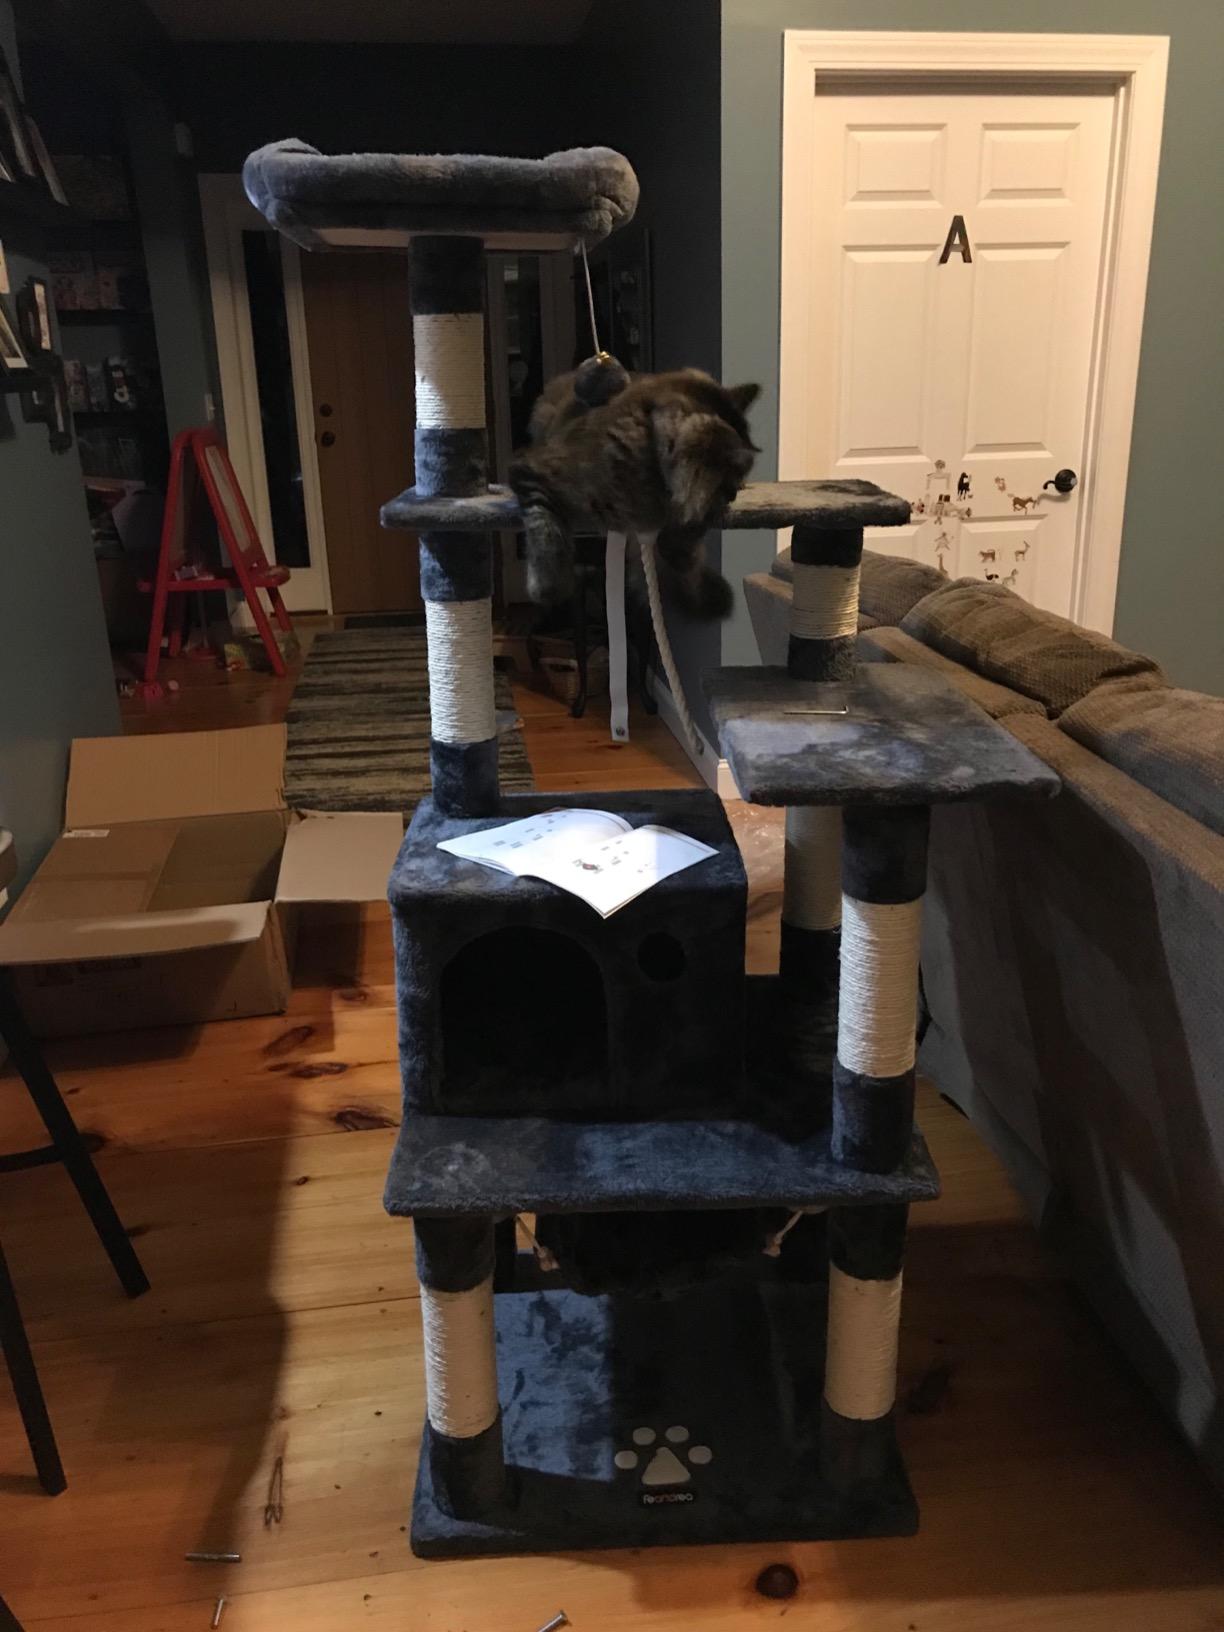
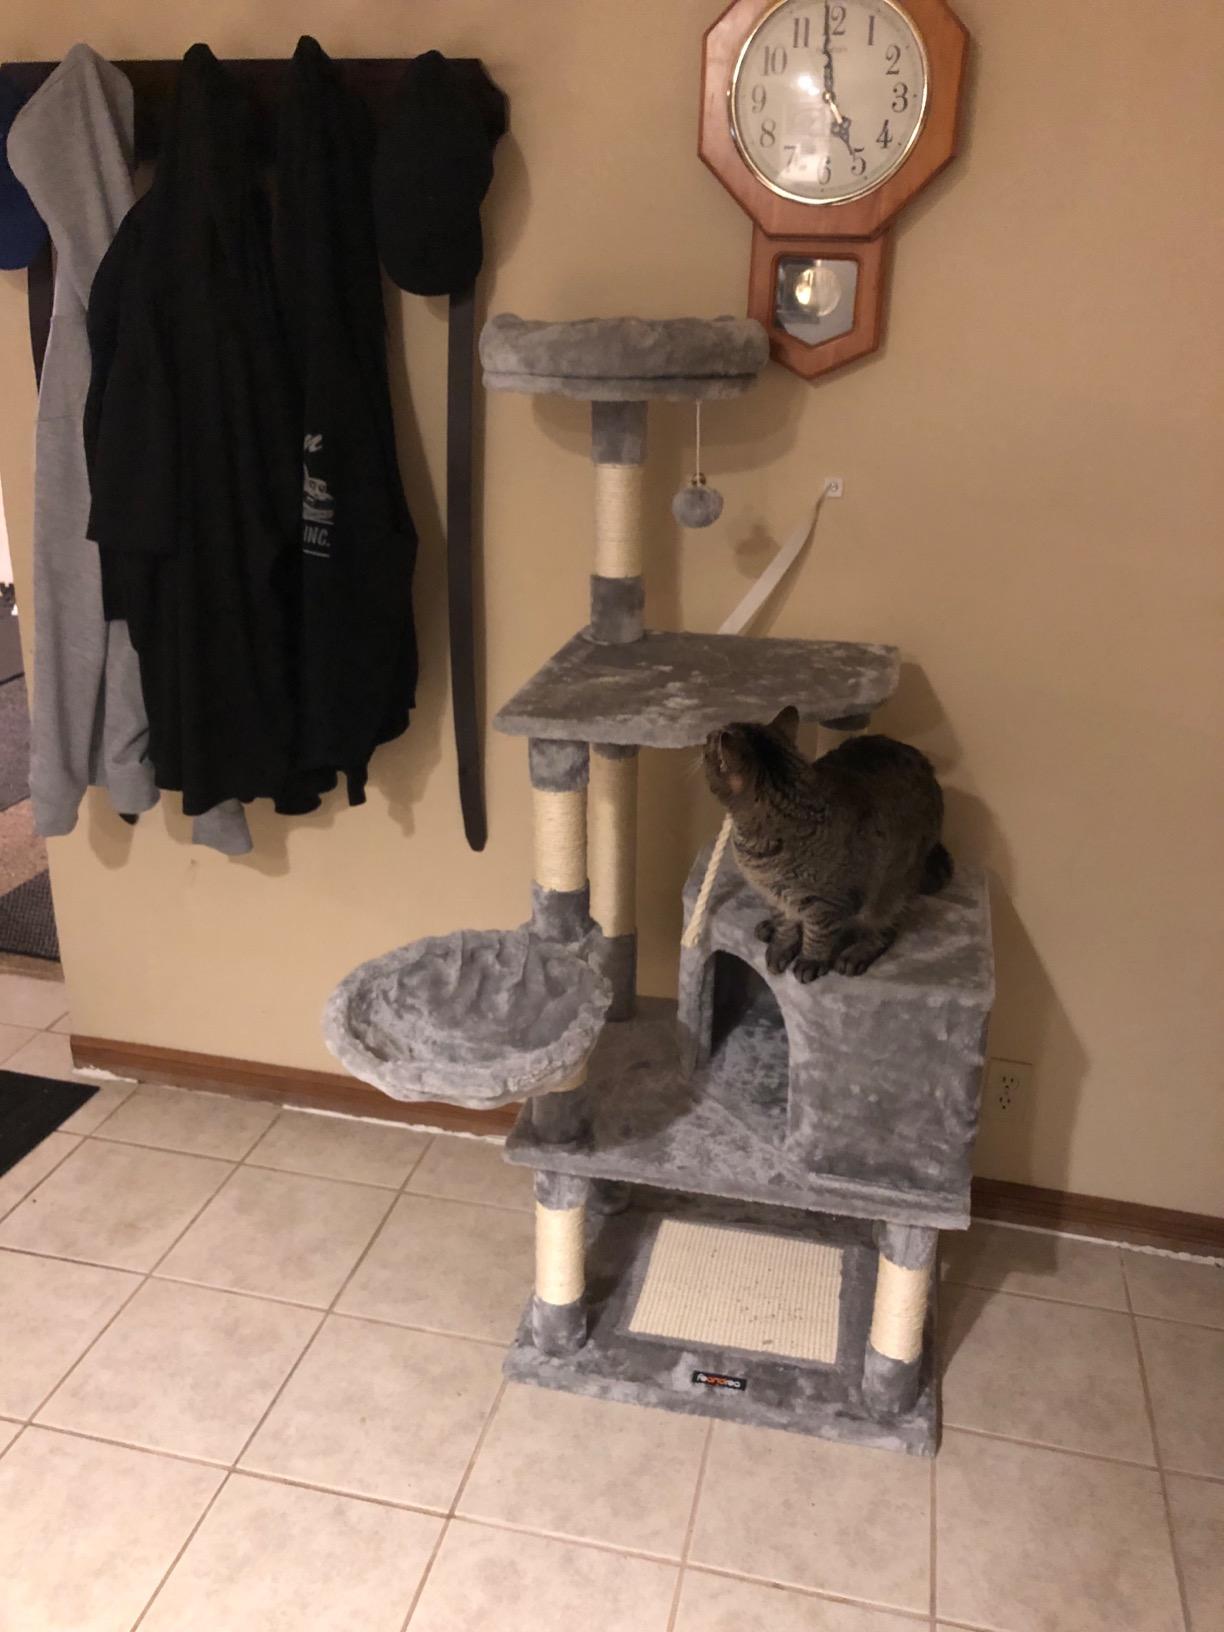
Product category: items_cat tree
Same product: no